Charles Babbage

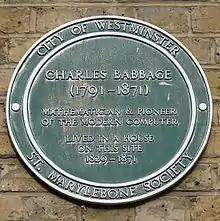
Green plaque in London

Babbage lived and worked for over 40 years at 1 Dorset Street, Marylebone, where he died, at the age of 79, on 18 October 1871; he was buried in London's Kensal Green Cemetery. According to Horsley, Babbage died "of renal inadequacy, secondary to cystitis." He had declined both a knighthood and baronetcy. He also argued against hereditary peerages, favouring life peerages instead.